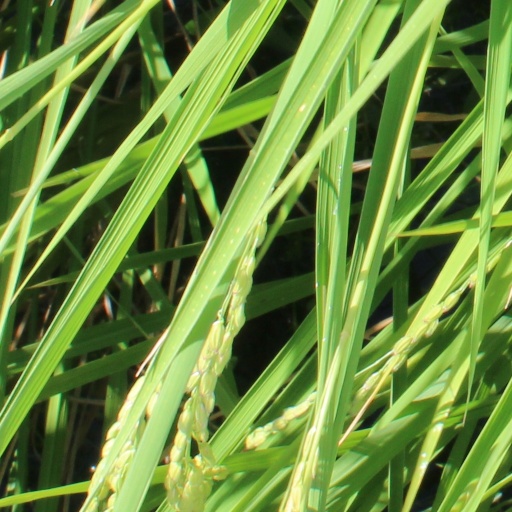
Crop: rice